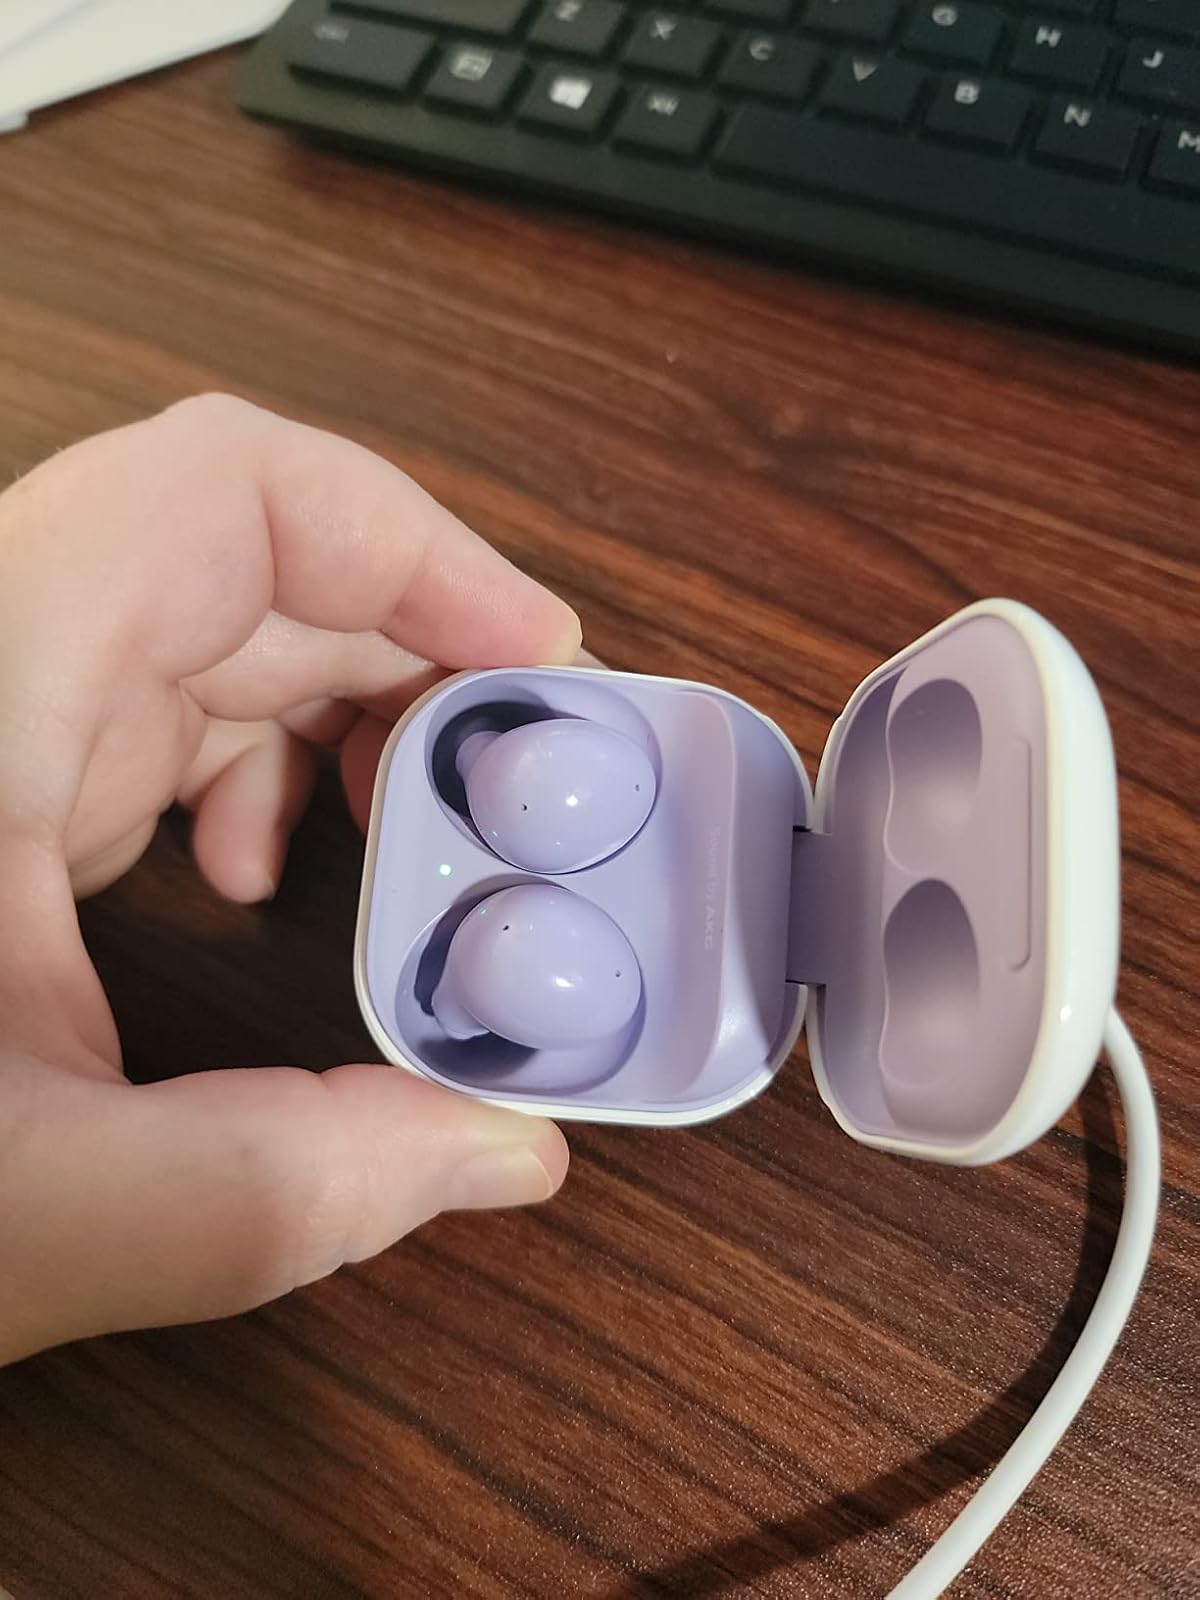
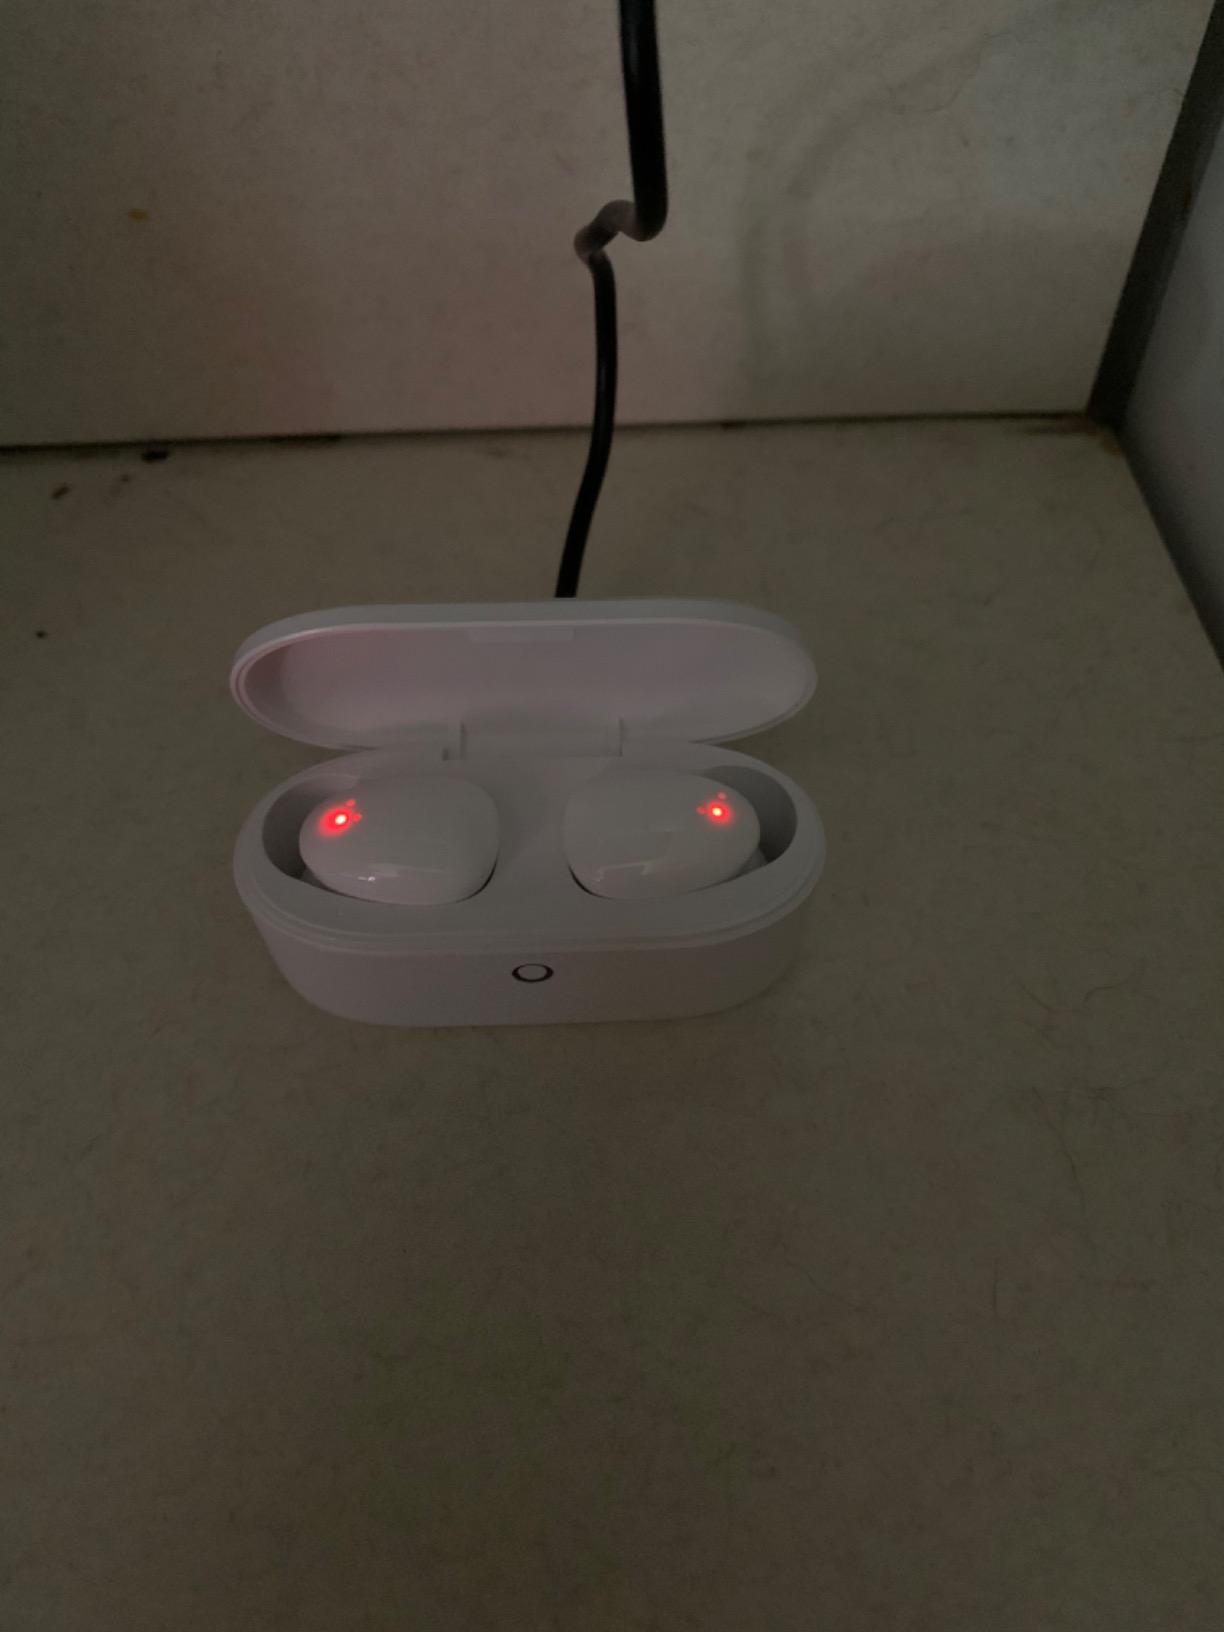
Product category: earbuds
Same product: no